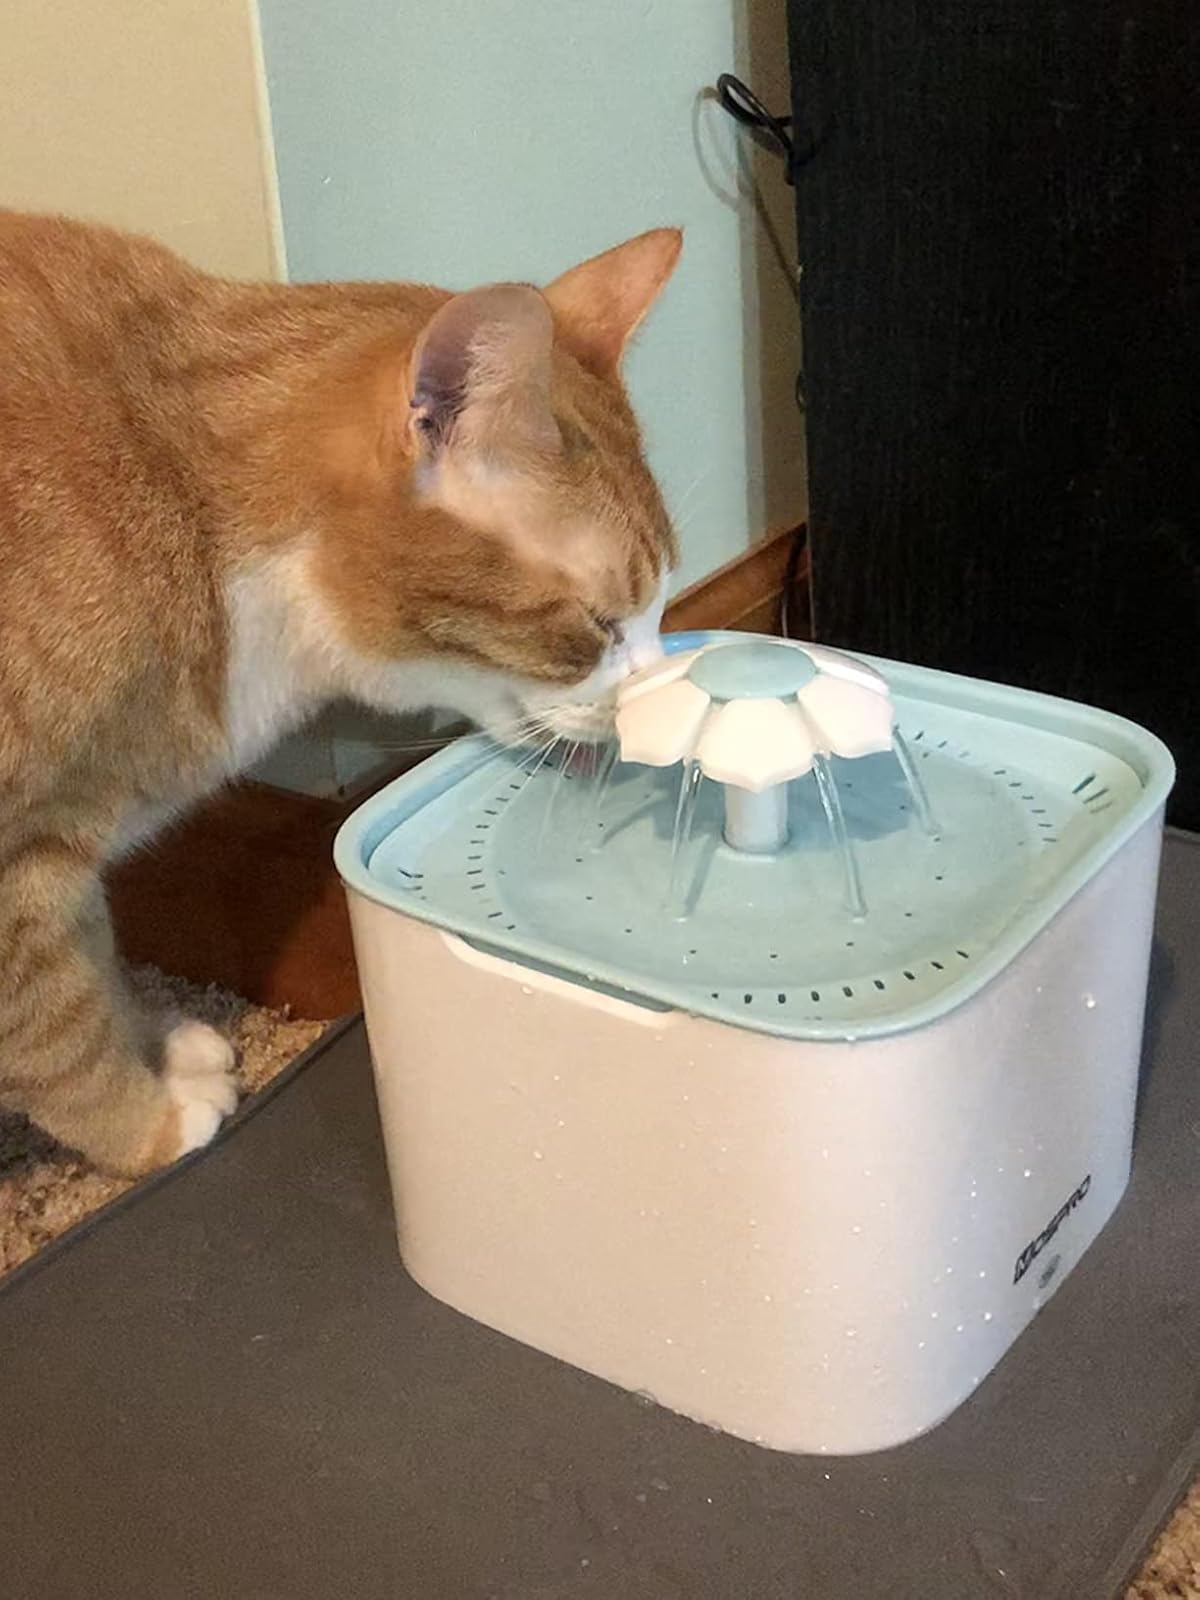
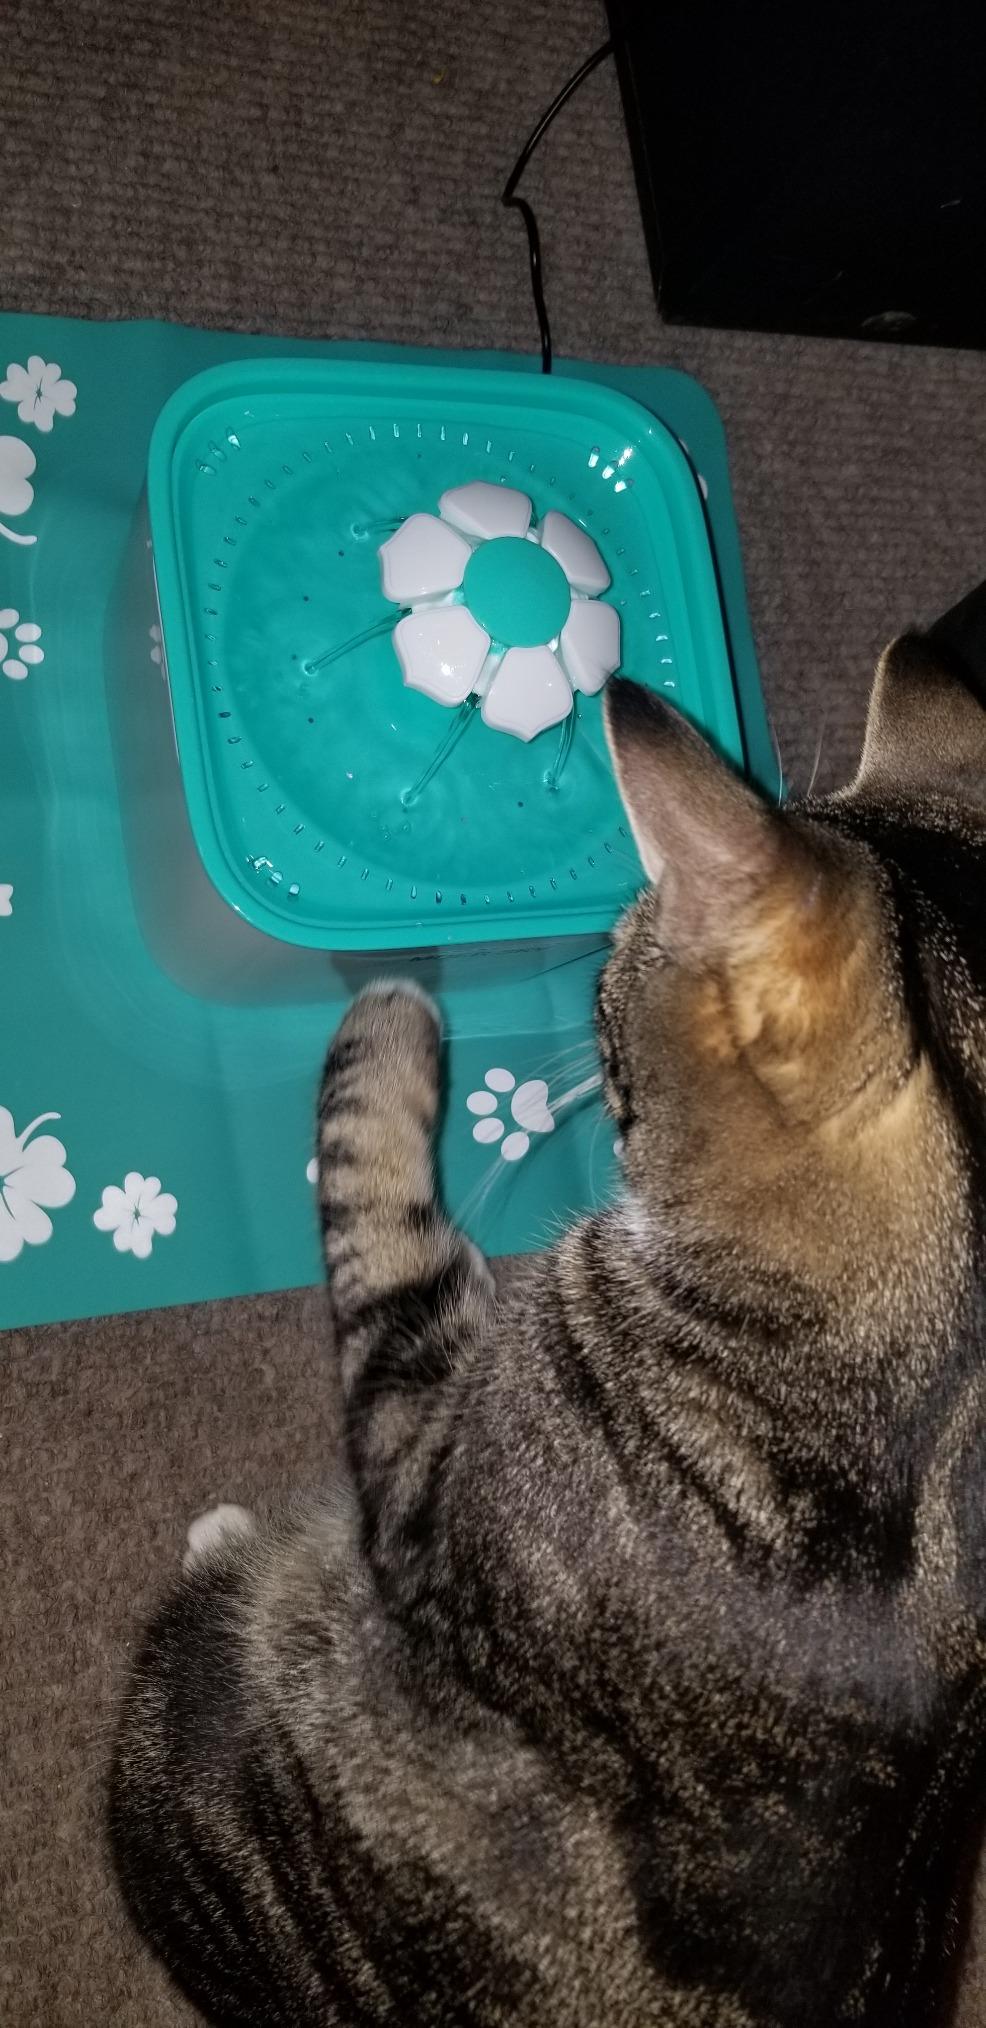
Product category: items_bowl
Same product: no